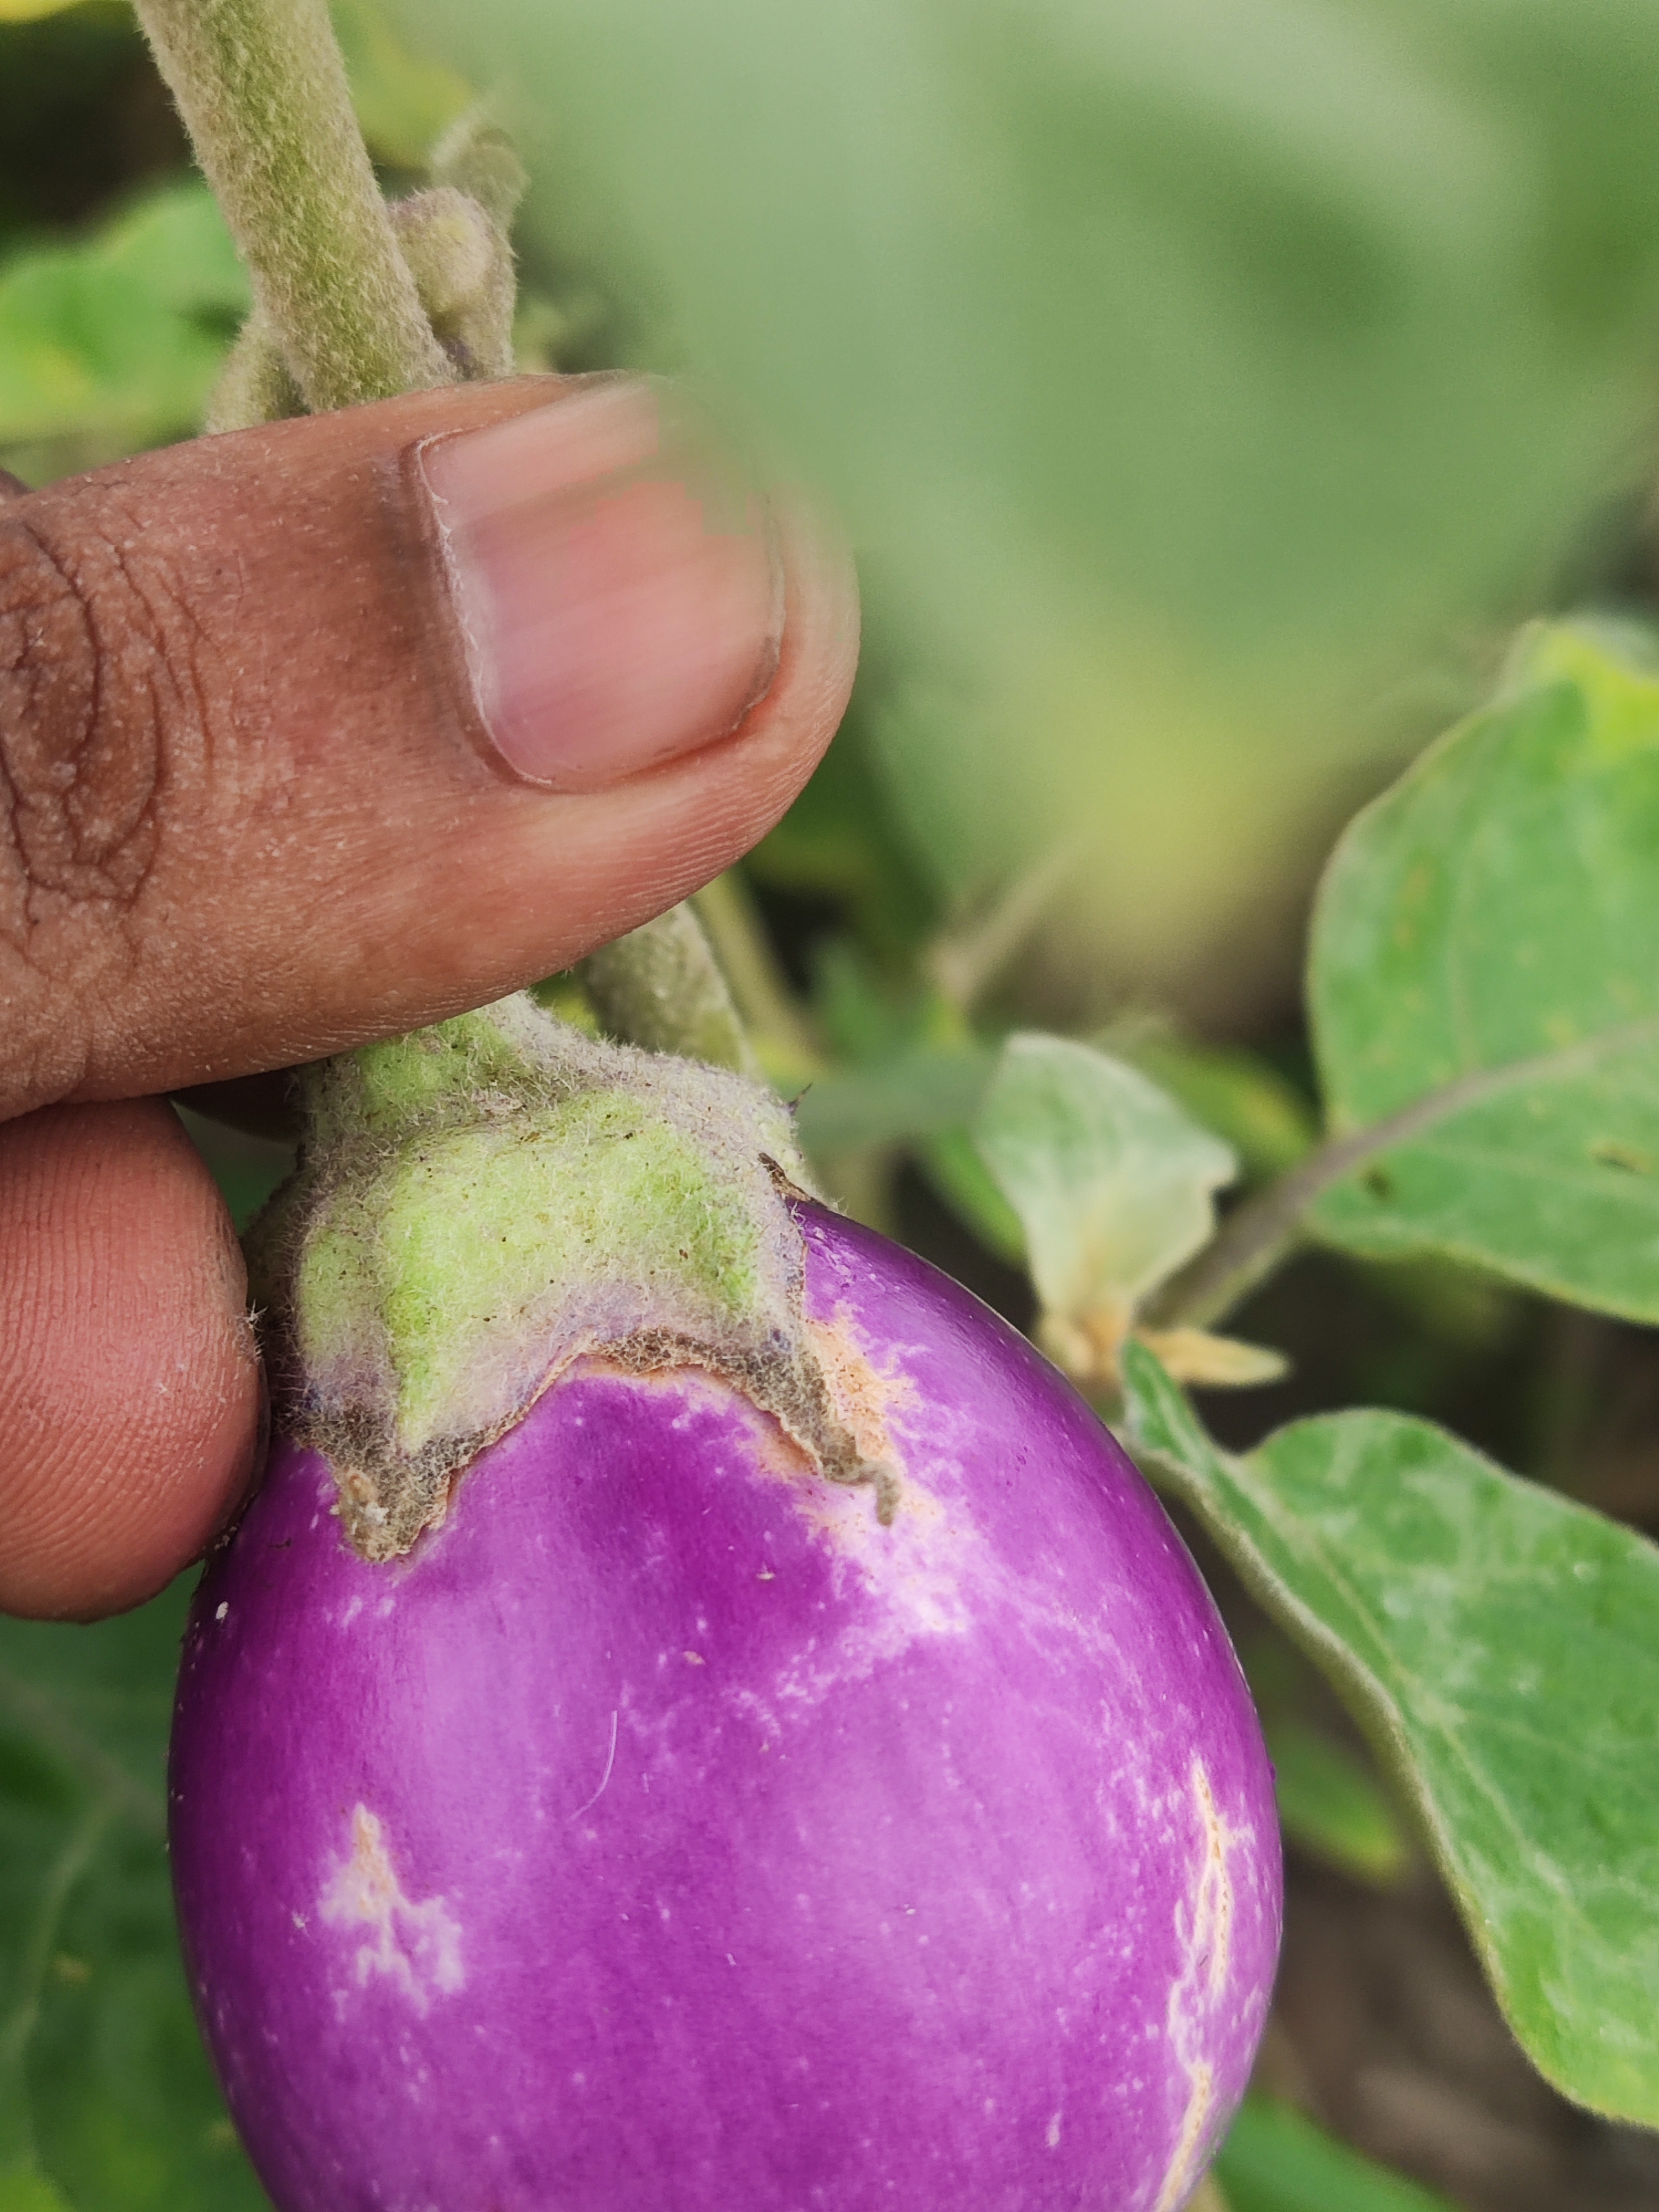
Label: Healty Brinjal